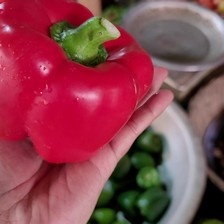
Label: capsicum